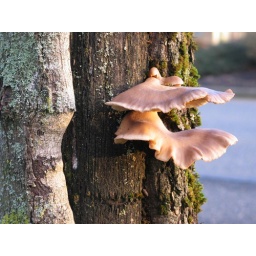
Just a tree lining the street near our house